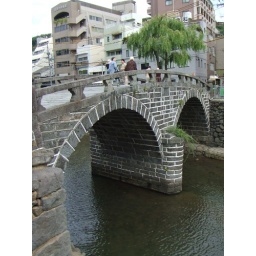
If you look at this bridge reflected in the water surface, it looks like glasses. So,this bridge is called &amp;quot;glasses-bridge&amp;quot;